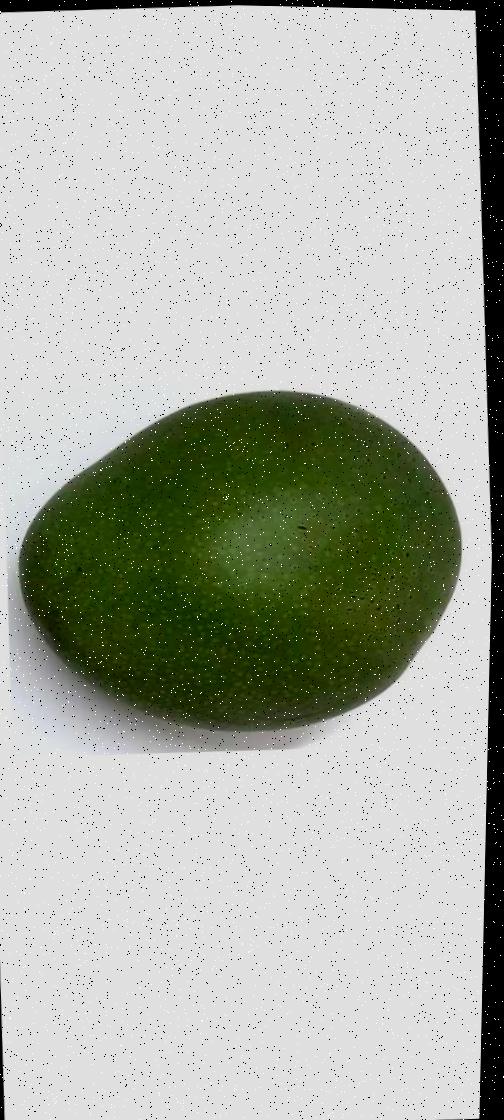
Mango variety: Ashshina Zhinuk